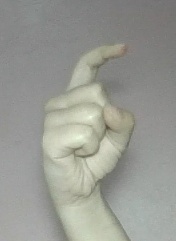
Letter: ra